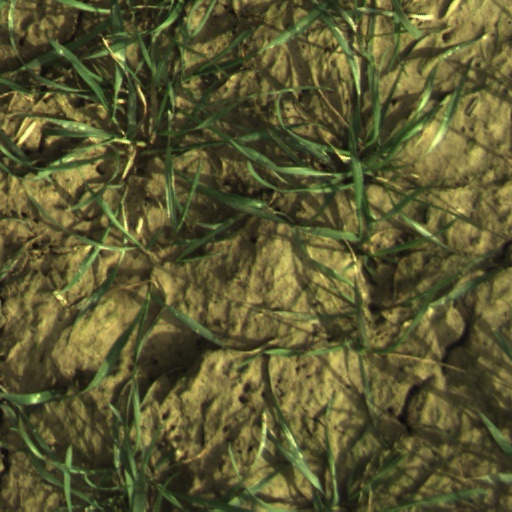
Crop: wheat